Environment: lab
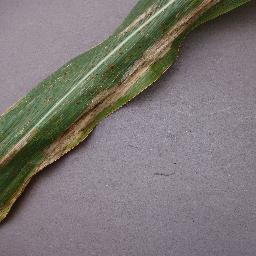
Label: northern_corn_leaf_blight